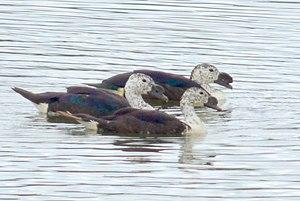
Le Canard sylvicole est une espèce d'oiseaux de la famille des Anatidae.